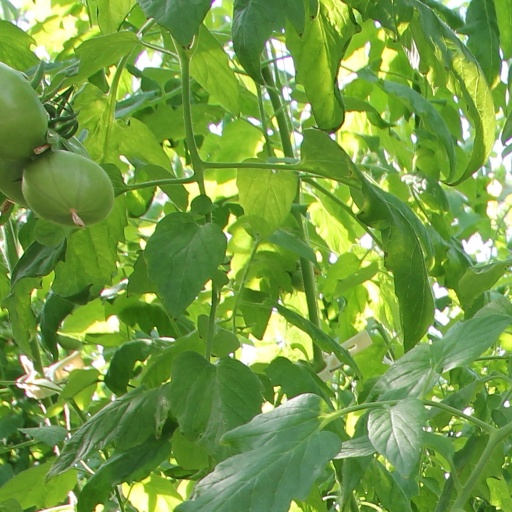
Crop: tomato